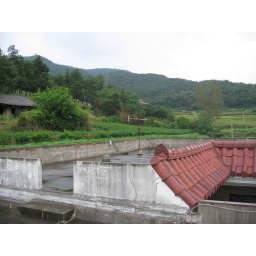
Looking across from the roof of my Parents in laws house Deunggo-ri, Pangyo-myeon, Seocheon-gun, Chungcheongnam-do